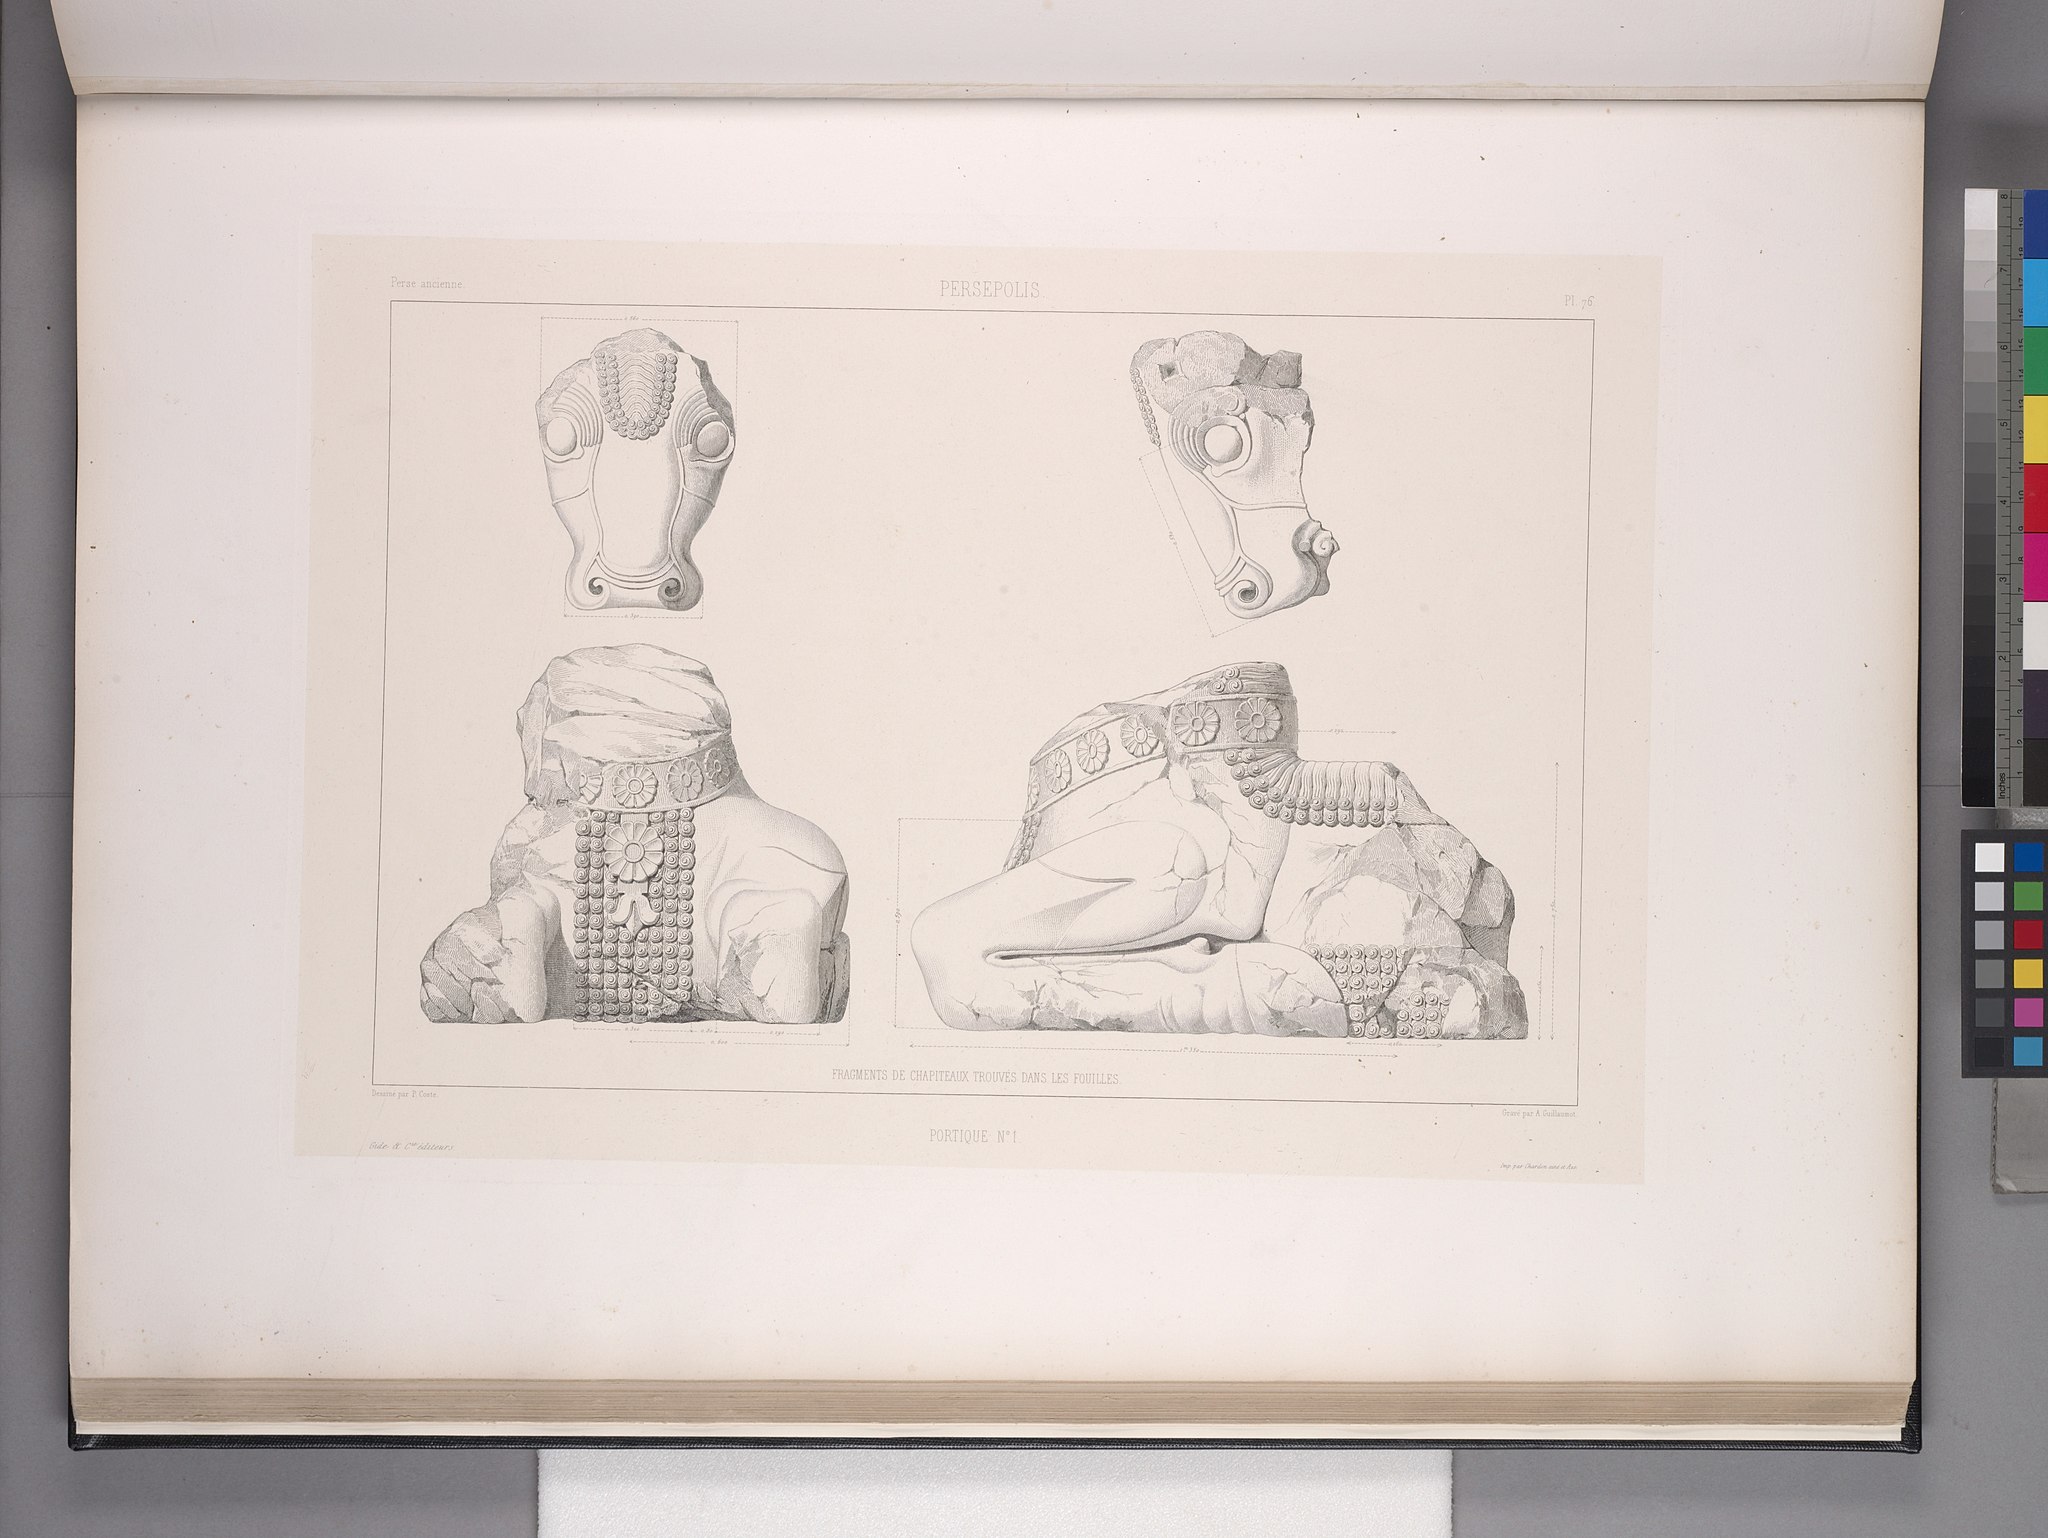
Title: Persépolis. Portique no. 1. Fragments de chapiteaux trouvés dans les fouilles (NYPL b12482496-1542789)
Description: Persépolis. Portique no. 1. Fragments de chapiteaux trouvés dans les fouilles
Date: 1851
Categories: Images uploaded by Fæ, PD-old-100-expired, PD-scan (PD-old-auto-expired), Images from the New York Public Library, CC-PD-Mark, NYPL General Research Division, Persepolis in the 19th century, Voyage en Perse, PD-old missing SDC copyright status, Illustrations of Persepolis, Illustrations of Gate of All Nations